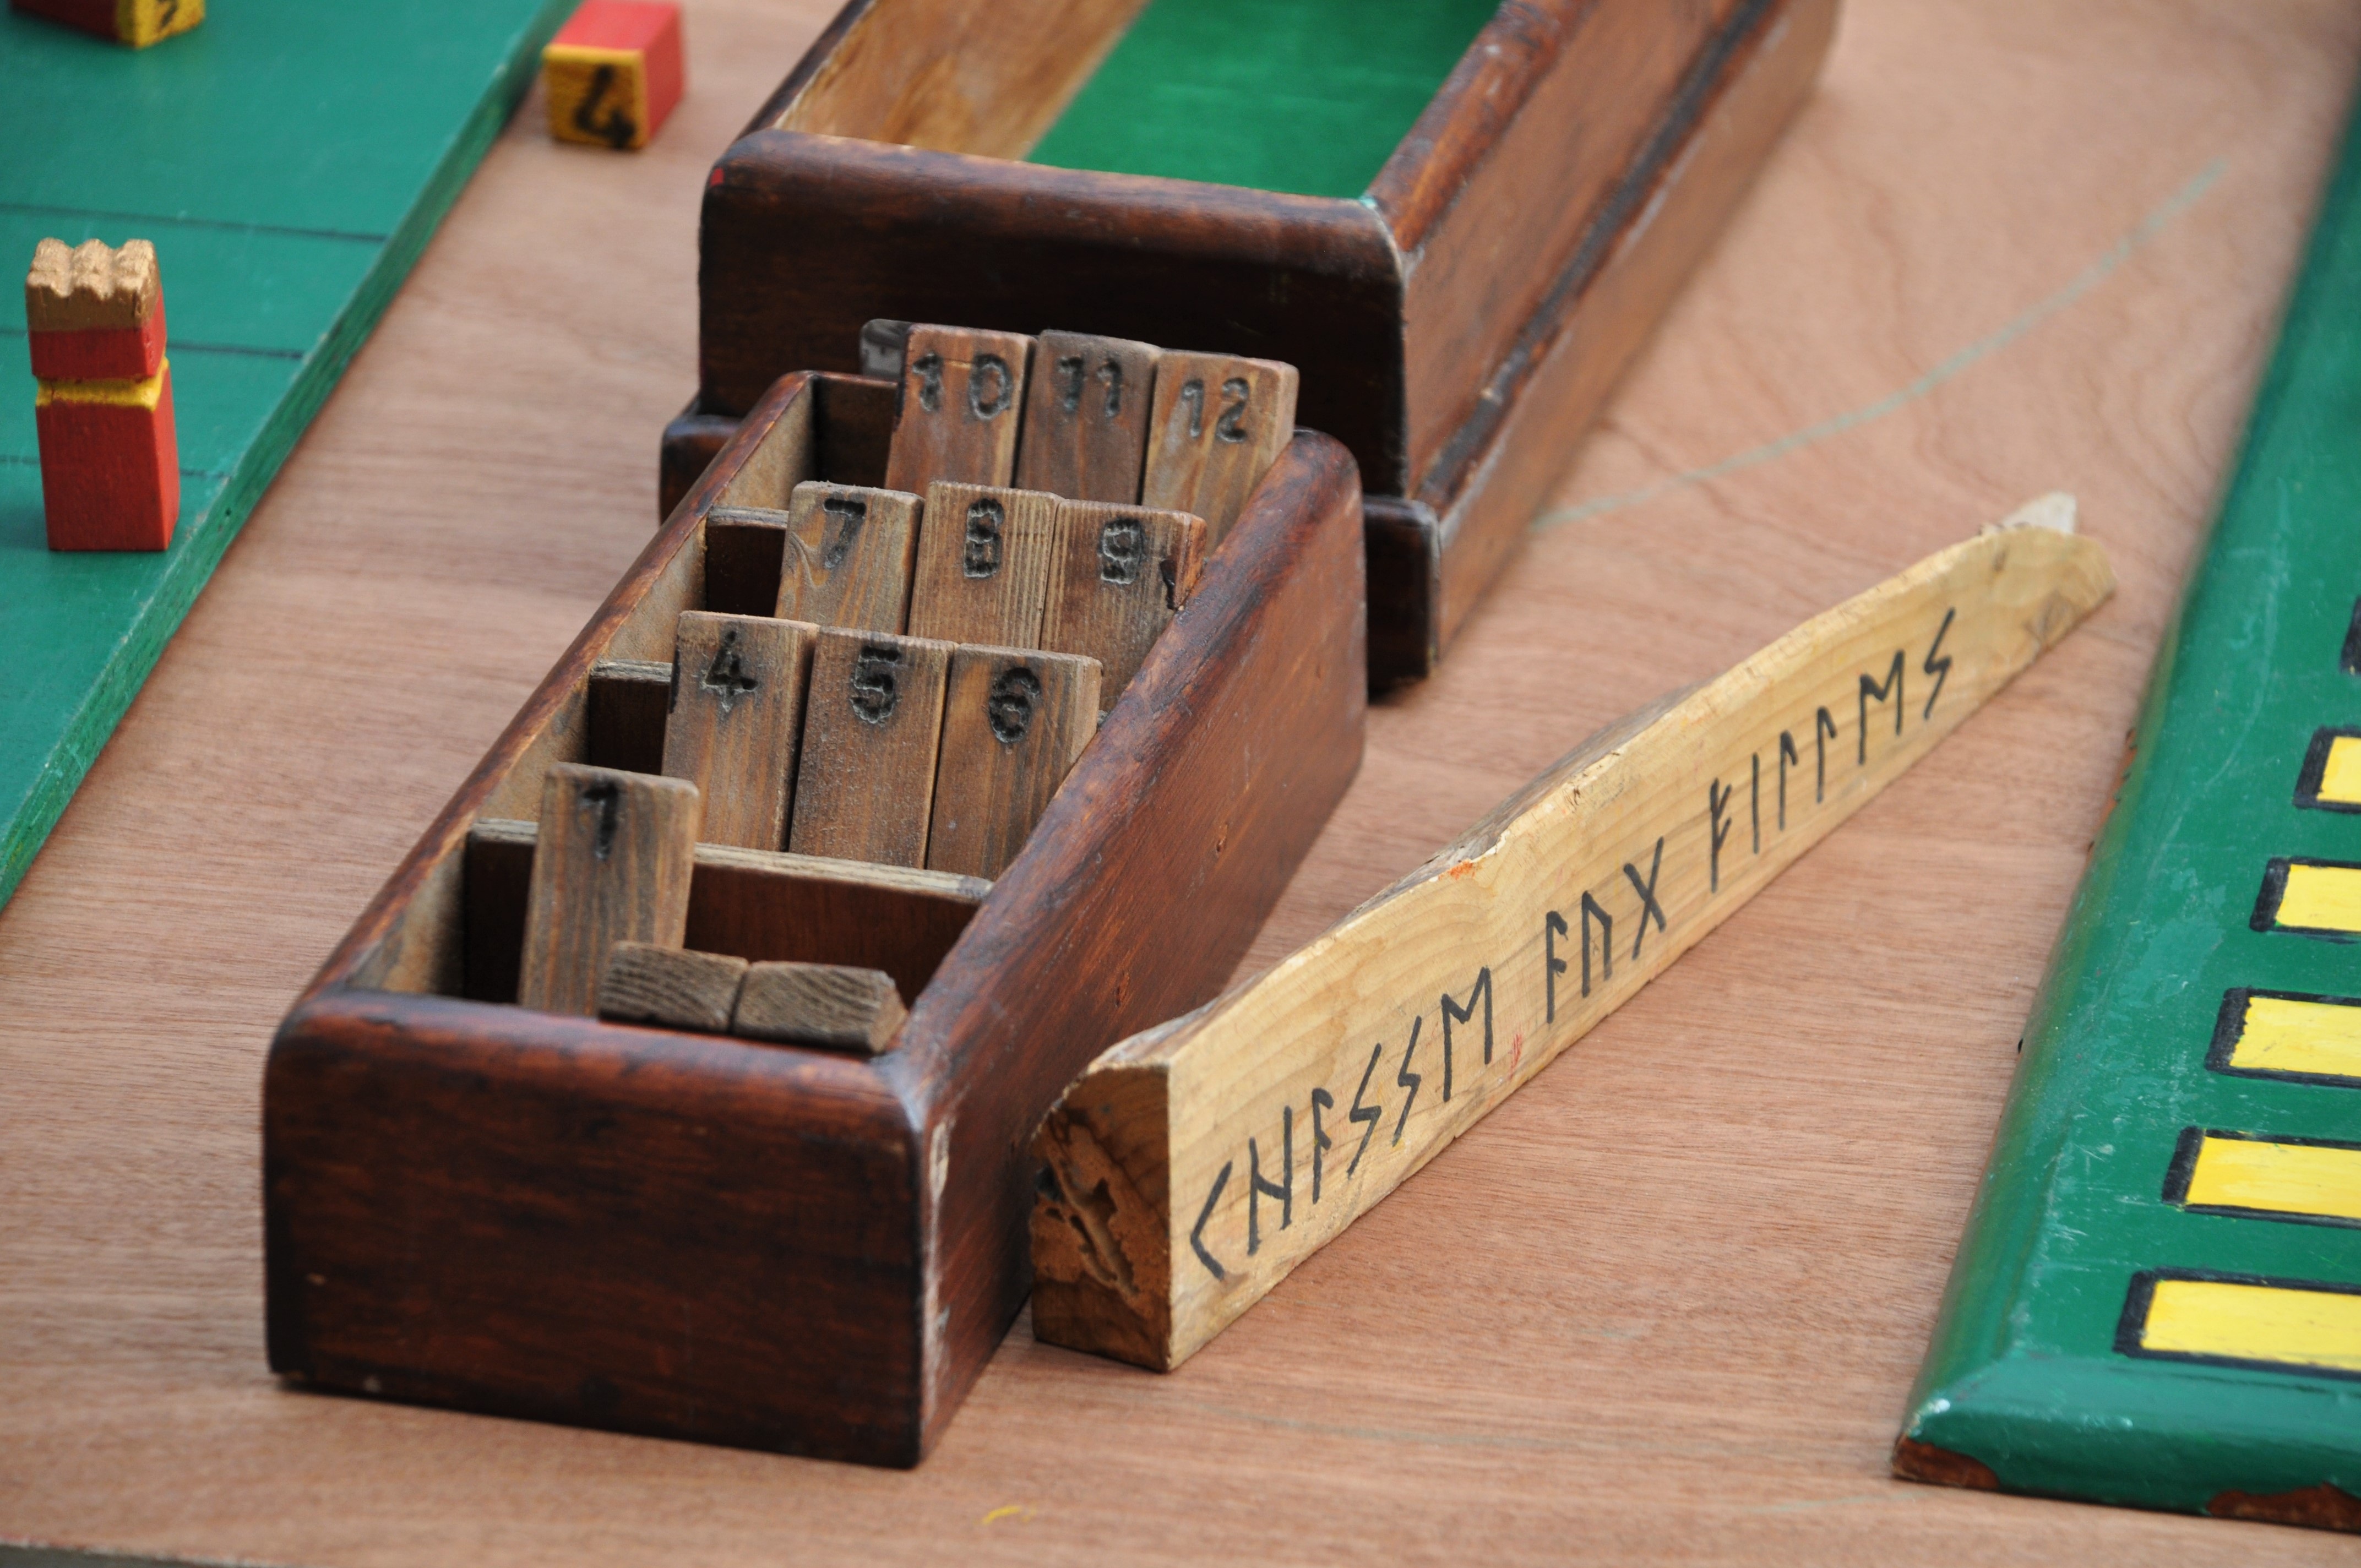
wood, play, old, recreation, france, toy, playful, of, sports, chess, ladies, games, medieval festival, tokens, gisors, wooden games, old games, toy library, pions, checkerboards, games tray, indoor games and sports, tabletop game